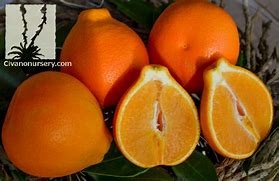
Label: mandarine